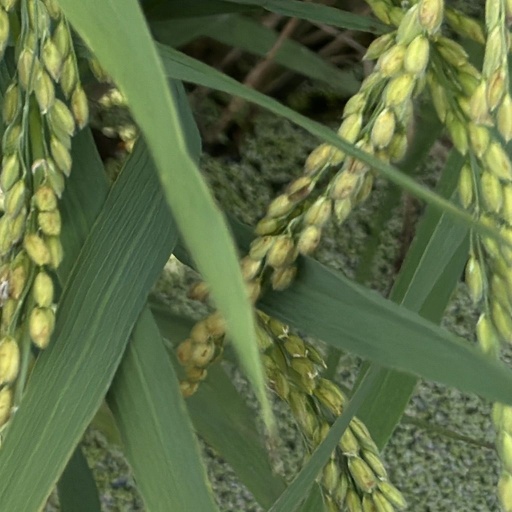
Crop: rice